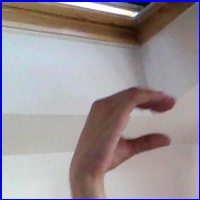
Letra: C